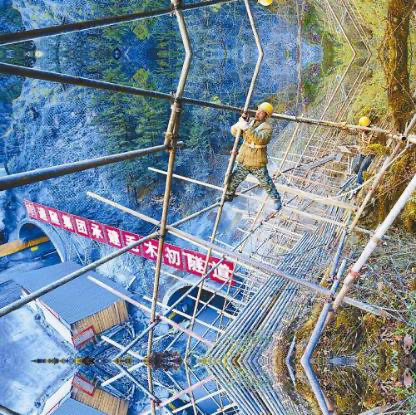
Objects in the image:
label: helmet
label: helmet
label: helmet